Galway Senior Hurling Championship

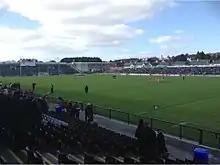
Pearse Stadium in Salthill

Fixtures in the opening rounds of the championship are usually played at a neutral venue that is deemed halfway between the participating teams. Some of the more common venues include Kenny Park, Duggan Park and St Brendan's Park.